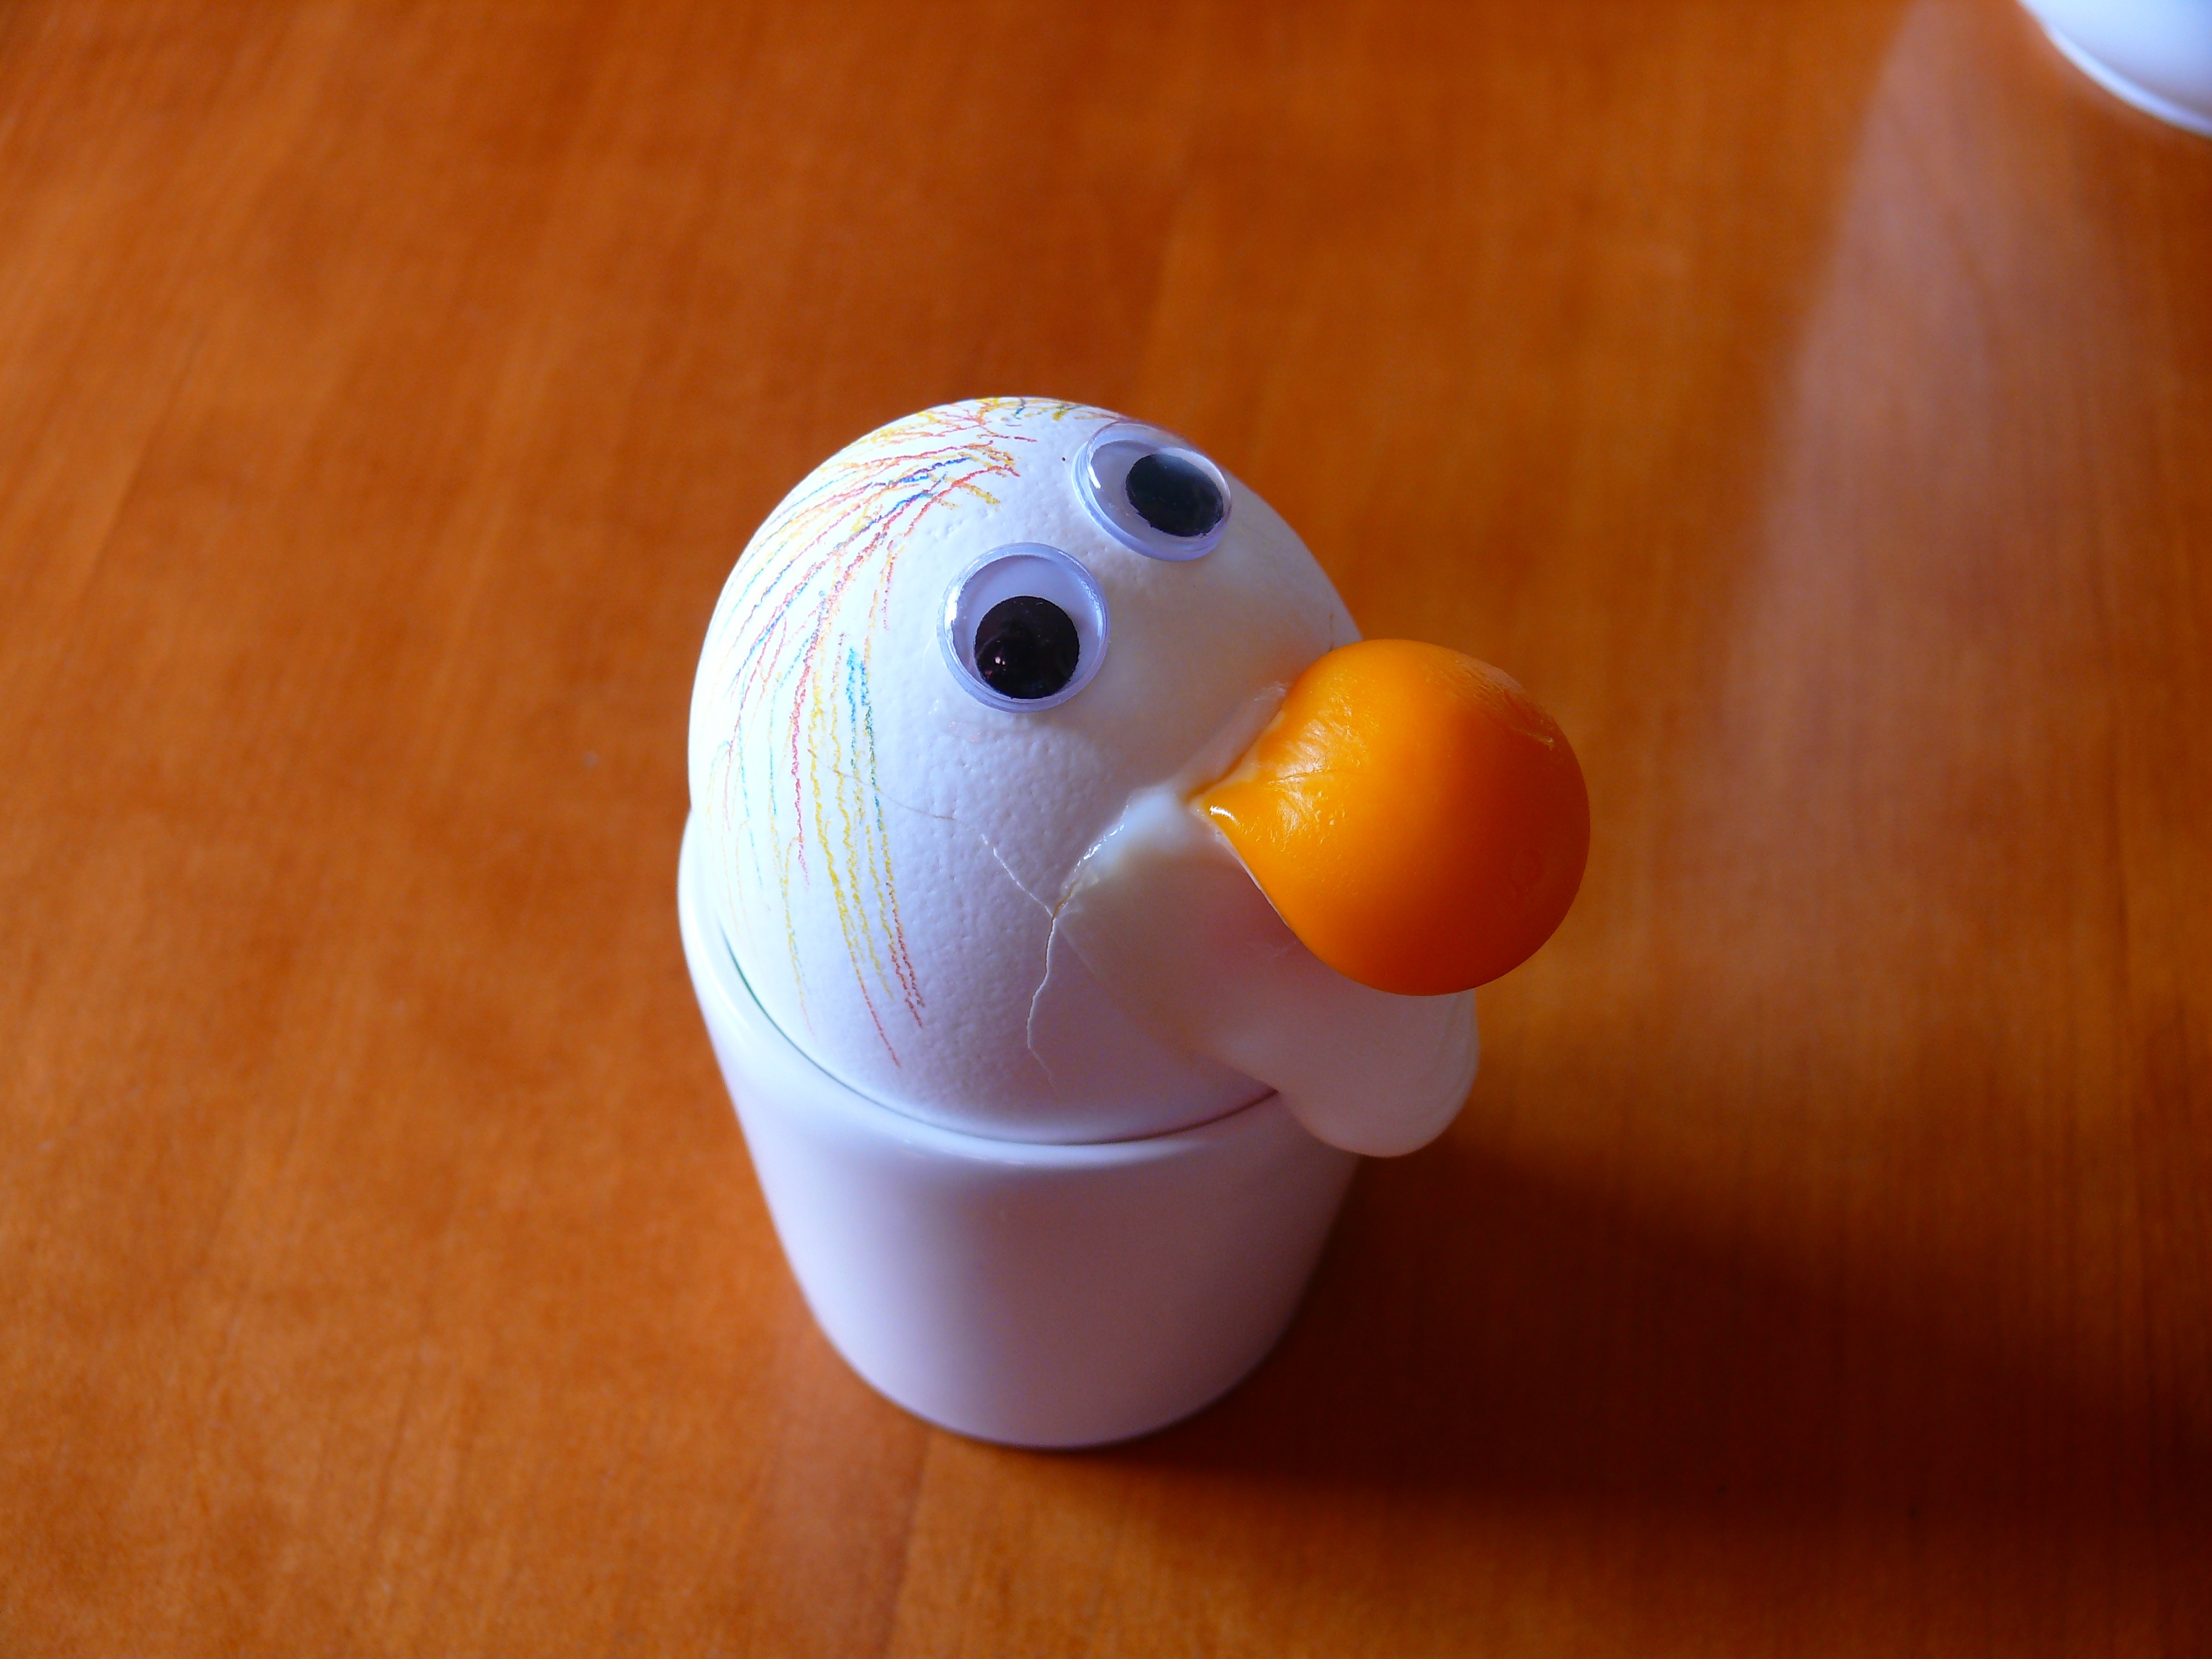
bird, egg, product, face, art, duck, motif, facebook, waterfowl, water bird, ducks geese and swans